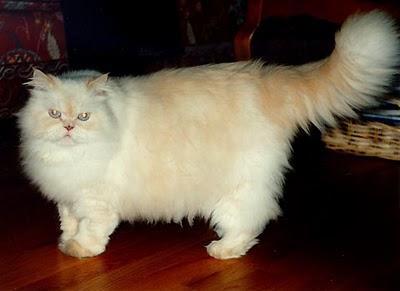
Persian